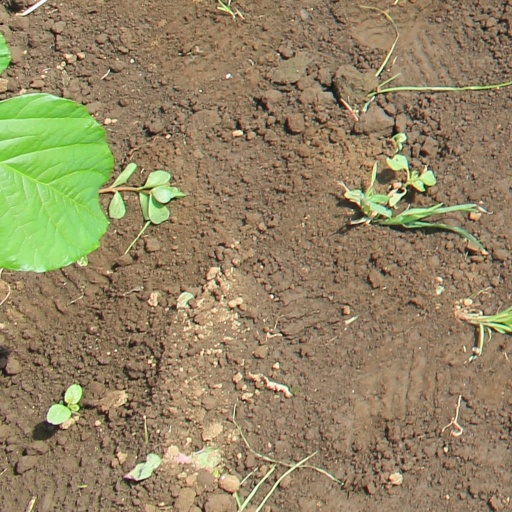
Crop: soybean